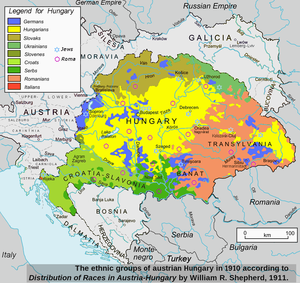
L'expression pays de la Couronne de saint Étienne désigne la partie hongroise de l'Autriche-Hongrie, formée par les deux royaumes, unis entre 1867 à 1918, de Hongrie et de Croatie-Slavonie. Ces deux royaumes sont liés par une union personnelle remontant au XIIᵉ siècle et réaffirmée par le compromis conclu en 1868 avec le trône impérial d'Autriche. Par ce compromis, François-Joseph de Habsbourg règne dans les « pays de la Couronne de saint Étienne » en qualité de roi de Hongrie, et sur la partie autrichienne en qualité d'empereur d'Autriche.
La guerre hungaro-roumaine désigne la guerre anticommuniste contre la République des conseils de Hongrie menée principalement par le royaume de Roumanie, épaulé par l'Entente et la Serbie, et qui s'est déroulée du 15 avril 1919 au 2 août 1919.
La Géographie de la Hongrie s'insère dans un territoire qui s'étend à 250 km du nord au sud et à 524 d'est en ouest, pour une superficie de 93 030 km². La Hongrie est un pays de taille moyenne sans accès à la mer, dominé par le bassin versant du Danube et de la Tisza, marquant de fortes différences topographiques entre l'est et l'ouest. Le territoire hongrois prend place au cœur du bassin de Pannonie, fermé à l'ouest par les derniers contreforts des Alpes, au nord et à l'est par l'arc des Carpates et au sud par les Balkans. Le climat de la Hongrie est tempéré à tendance continentale.
Le royaume de Hongrie forme, entre 1867 et 1918, l'essentiel des Pays de la Couronne de saint Étienne, au sein de la double monarchie d'Autriche-Hongrie. Unifié en 1867 lors du sacre de François-Joseph en tant que roi de Hongrie, le royaume de Hongrie est gouverné par une élite centralisatrice qui refuse les solutions fédéralistes comme le trialisme ou l'austroslavisme, de sorte qu'à l'issue de la Première Guerre mondiale, il se disloque et est remplacé par une république qui n'en contrôle de fait que le centre.